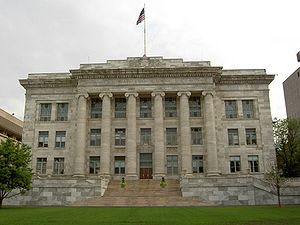
Massachusetts / Transport
USA's ældste universitet er Harvard. Her ses Gordon Hall
Massachusetts er en delstat i USA. Statens hovedstad og største by er Boston. Massachusetts havde i 2006 6,4 millioner indbyggere.